Santos Ortega

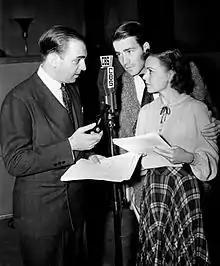
Ortega (left) as Inspector Queen with Hugh Marlowe as Ellery Queen and Marian Shockley as Nikki in "The Adventures of Ellery Queen", 1939

Santos Edward Ortega (June 30, 1899 – April 10, 1976) was an American actor and comedian. He was best known for playing Will Hughes in "As the World Turns", taking over from Will Lee, who had played the role from the first episode on April 2, 1956, to May 31, 1956. Ortega continued in the role until his death in 1976.